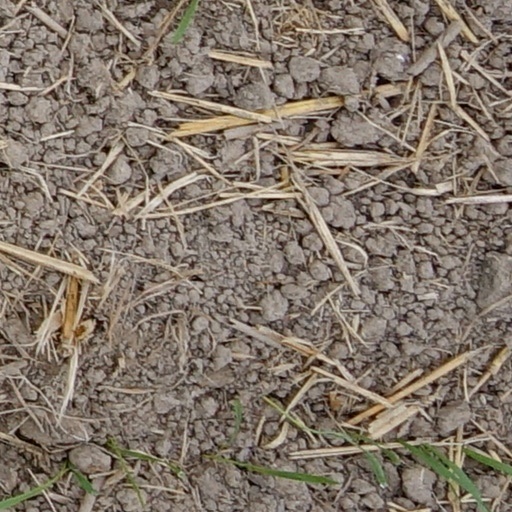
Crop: wheat